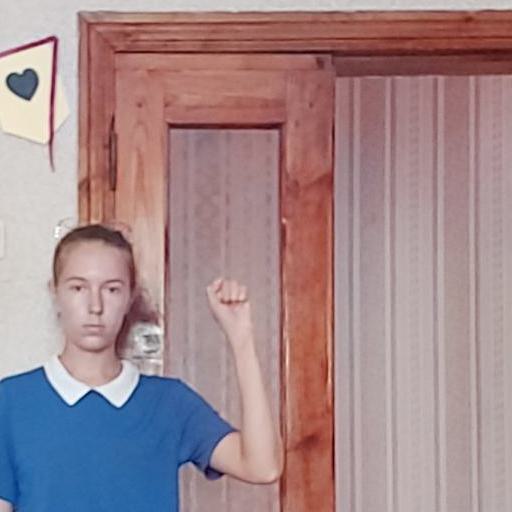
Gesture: fist